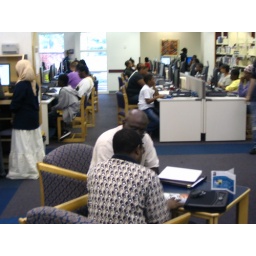
There wasn't an open seat in the whole building